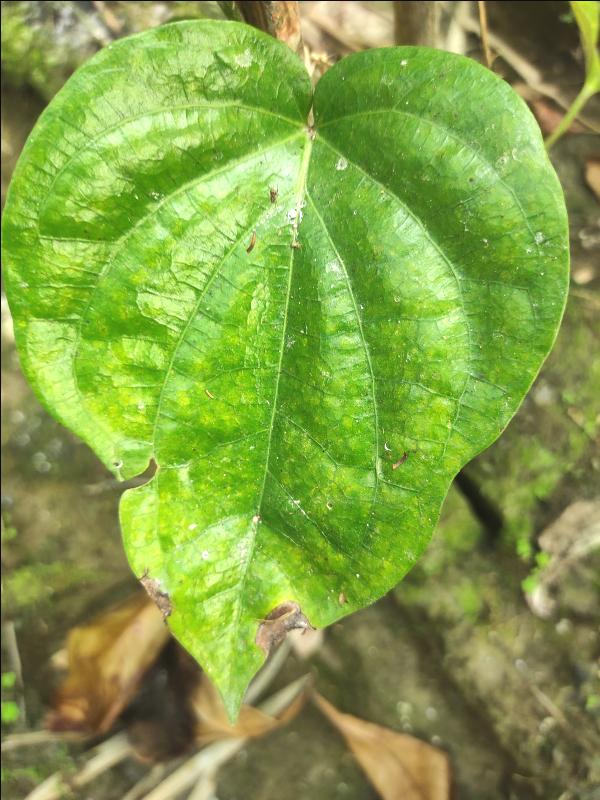
Label: Fungal_Brown_Spot_Disease